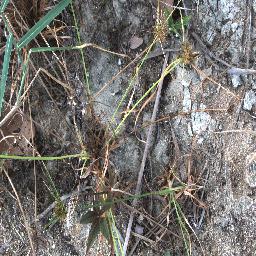
Label: negative